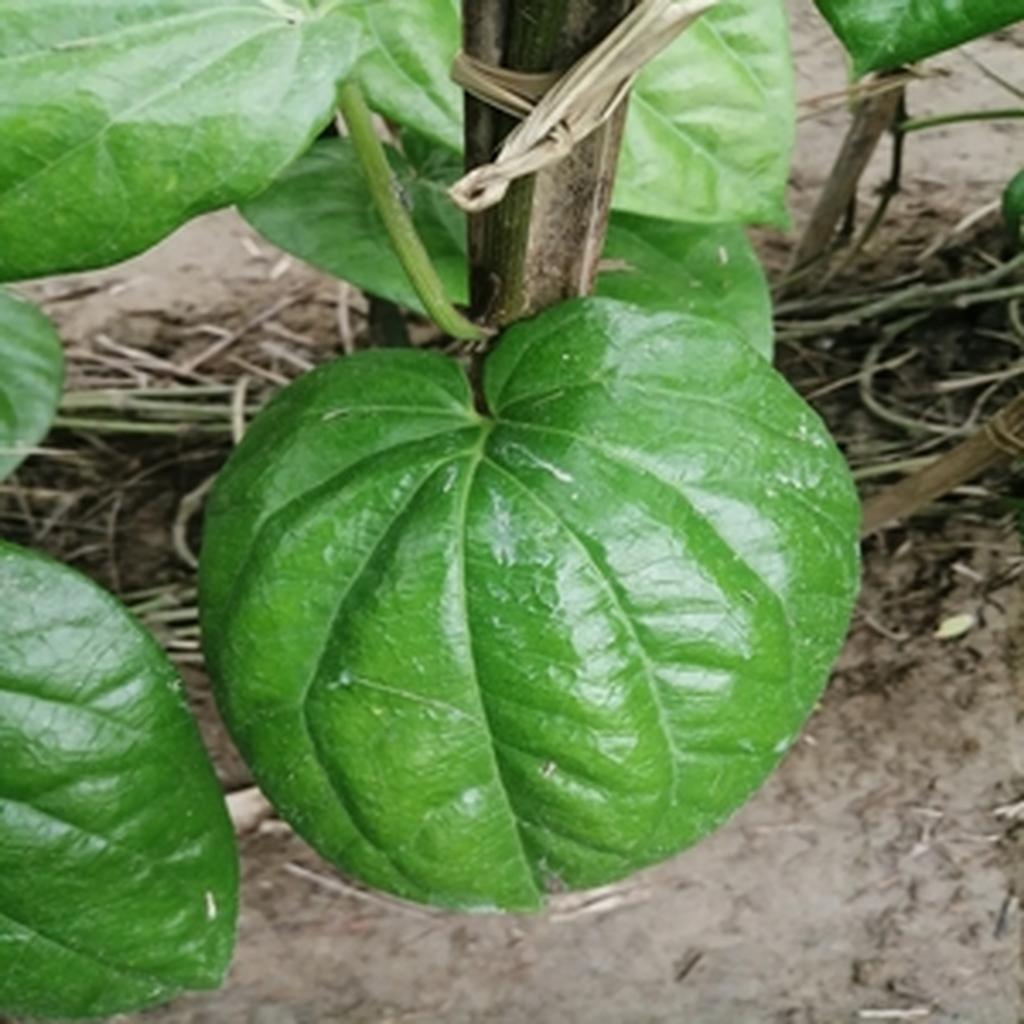
Label: Healthy_Leaf